Santiago Bernabéu Stadium

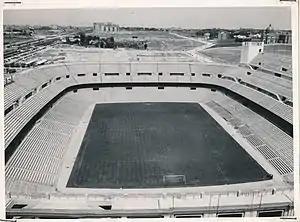
The stadium in 1955

The first major renovation occurred in 1955. On 19 June of that year, the stadium expanded to accommodate 125,000 spectators. Thus, the Madrid coliseum became the biggest stadium of all the participants of the newly established European Cup.